Sassari

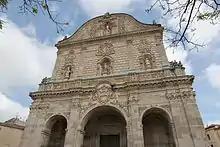
The baroque façade of St. Nicholas

After the end of the Spanish period following the European wars of the early 18th century, the brief period of Austrian rule (1708–1717) was succeeded by domination by the Piedmontese, who then took over the title of Kingdom of Sardinia (1720–1861). In 1795 an anti-feudal uprising broke out in the town, led by the Emissary of the Viceroy Giovanni Maria Angioy, a Sardinian civil servant, who later fought unsuccessfully against the house of Savoy. The city was occupied by troops at the time. The dynasty of the Piedmontese King of Sardinia went on to the monarchs of Italy. Sassari, along with the rest of Italy, became part of the newly created Kingdom of Italy.